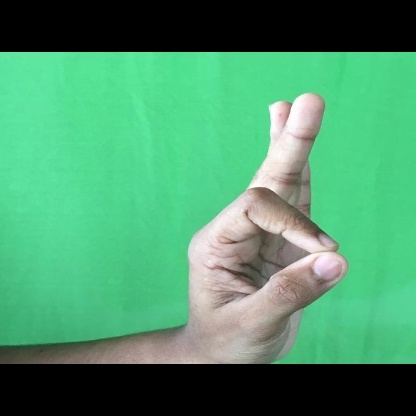
Mudra: Aralam